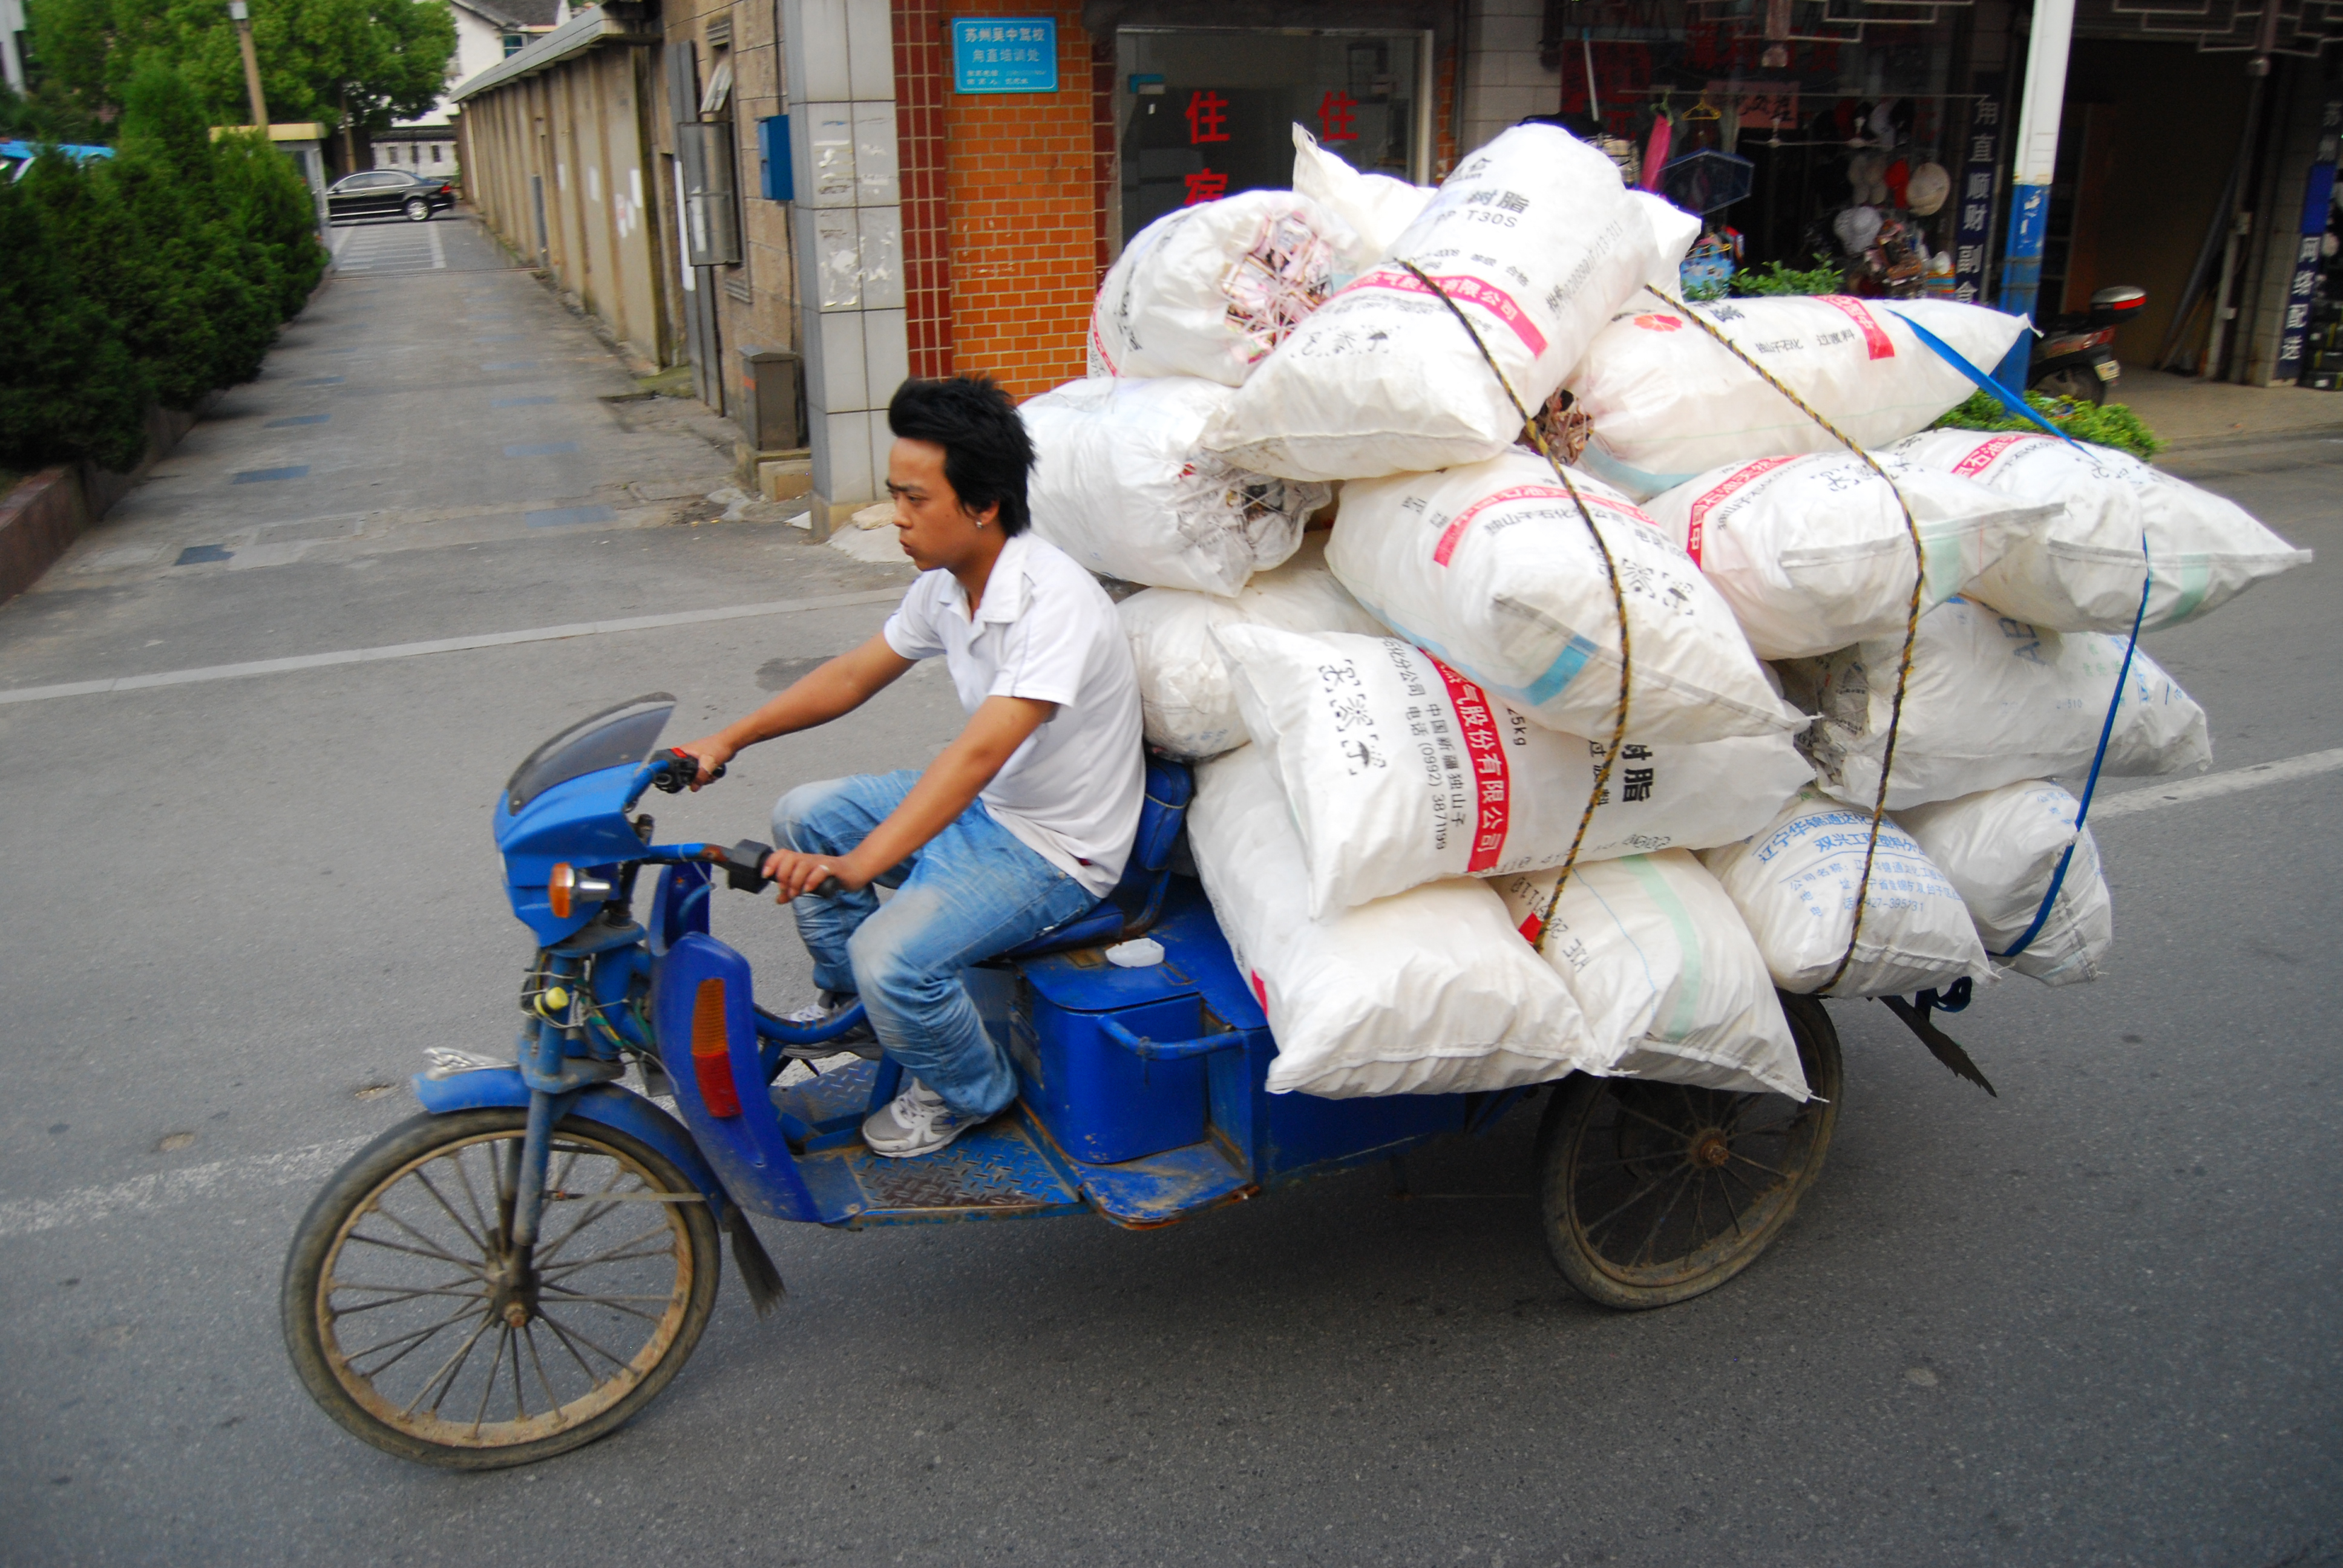
man, outdoor, people, street, cart, bicycle, city, vehicle, motorcycle, motorbike, outdoors, candid, creativecommons, festival, cc0, publicdomain, nocopyright, 2d, carloszgz, original, myfavnew, cmstoolsphotoring, freeculturalworks, openlicense, freepictures, rue, calle, gente, vehicule, vehiculo, copyleft, norightsreserved, realpeople, torepost, hombre, homme, carriage, china, rickshaw